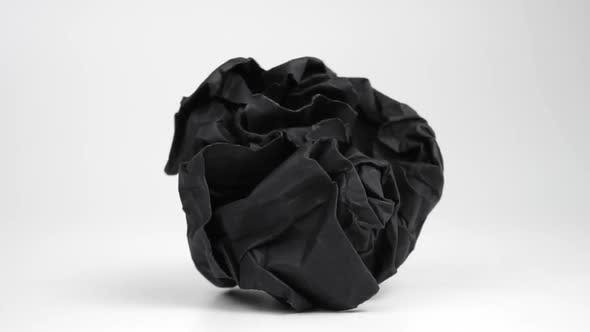
Label: paper